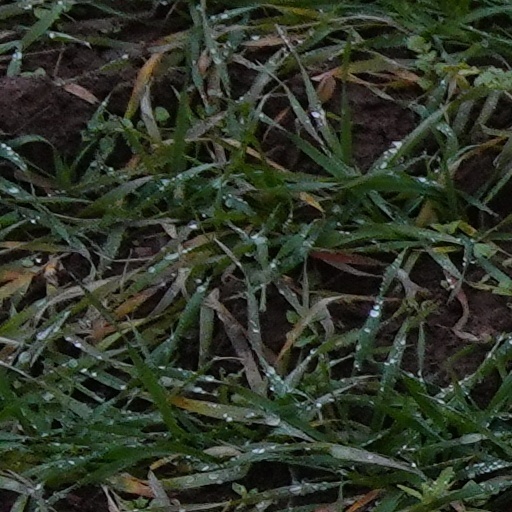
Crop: wheat